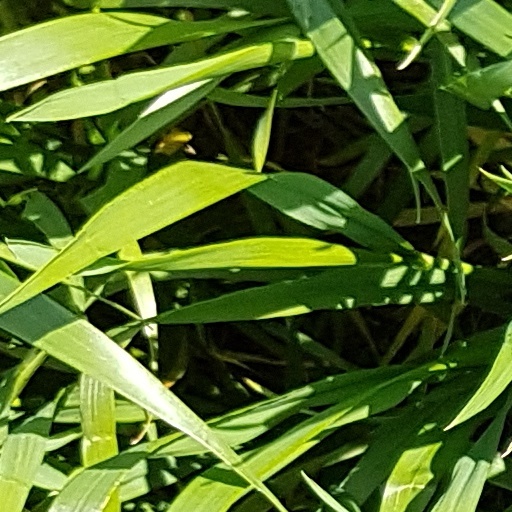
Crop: wheat